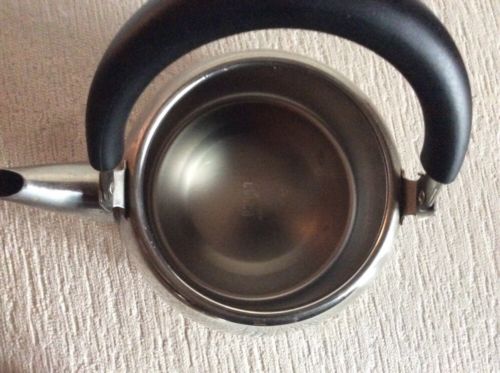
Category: kettle